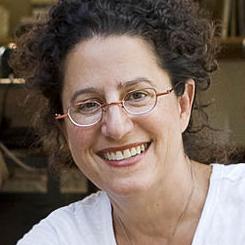
Age: 50